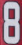
Number: 8